Mary Elizabeth Taylor

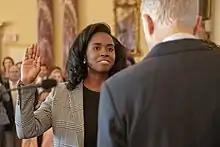
Taylor is sworn in by Associate Justice Neil Gorsuch as the Assistant Secretary for Legislative Affairs at the U.S. Department of State in Washington, D.C., on December 10, 2018.

Taylor began her career in Capitol Hill as an intern for the United States Senate in July 2006. She also worked in the Senate Republican cloakroom as a Senior Cloakroom Assistant. Taylor previously worked as an aide to Senate Majority Leader Mitch McConnell.